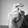
ASL letter: X